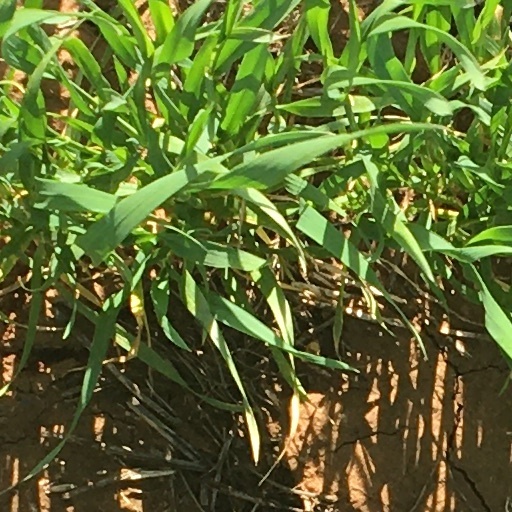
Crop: wheat